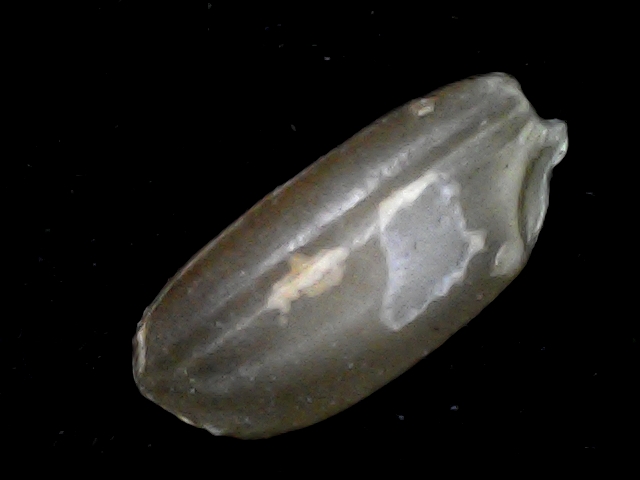
Rice variety: BD76